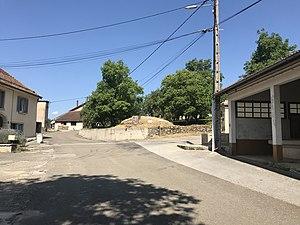
Image de Crenans, Jura, France.
Crenans est une commune française située dans le département du Jura en région Bourgogne-Franche-Comté.